Zlatko Saračević

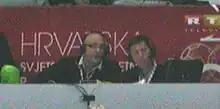
Saračević (left) during the 2009 World Championship

Zlatan "Zlatko" Saračević (5 July 1961 – 21 February 2021) was a Croatian professional handball player and coach who competed in the 1988 Summer Olympics for Yugoslavia and in the 1996 Summer Olympics for Croatia.